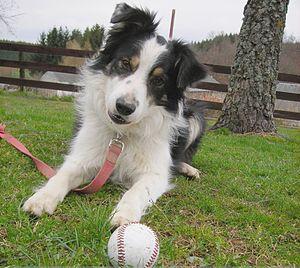
Description: Border Collie Male âgé de 2 ans Source
Chaser est une chienne de race border collie, qui dispose de la mémoire la plus importante parmi les animaux non humains dont la mémoire a été mesurée. Entraînée par son maître à la retraite, le professeur et psychologue John W. Pilley, elle est capable d'identifier 1 022 jouets par leur nom et de les retrouver en fonction de leur nom et leur catégorie.